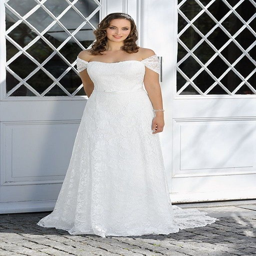
plus size wedding dress from the collection